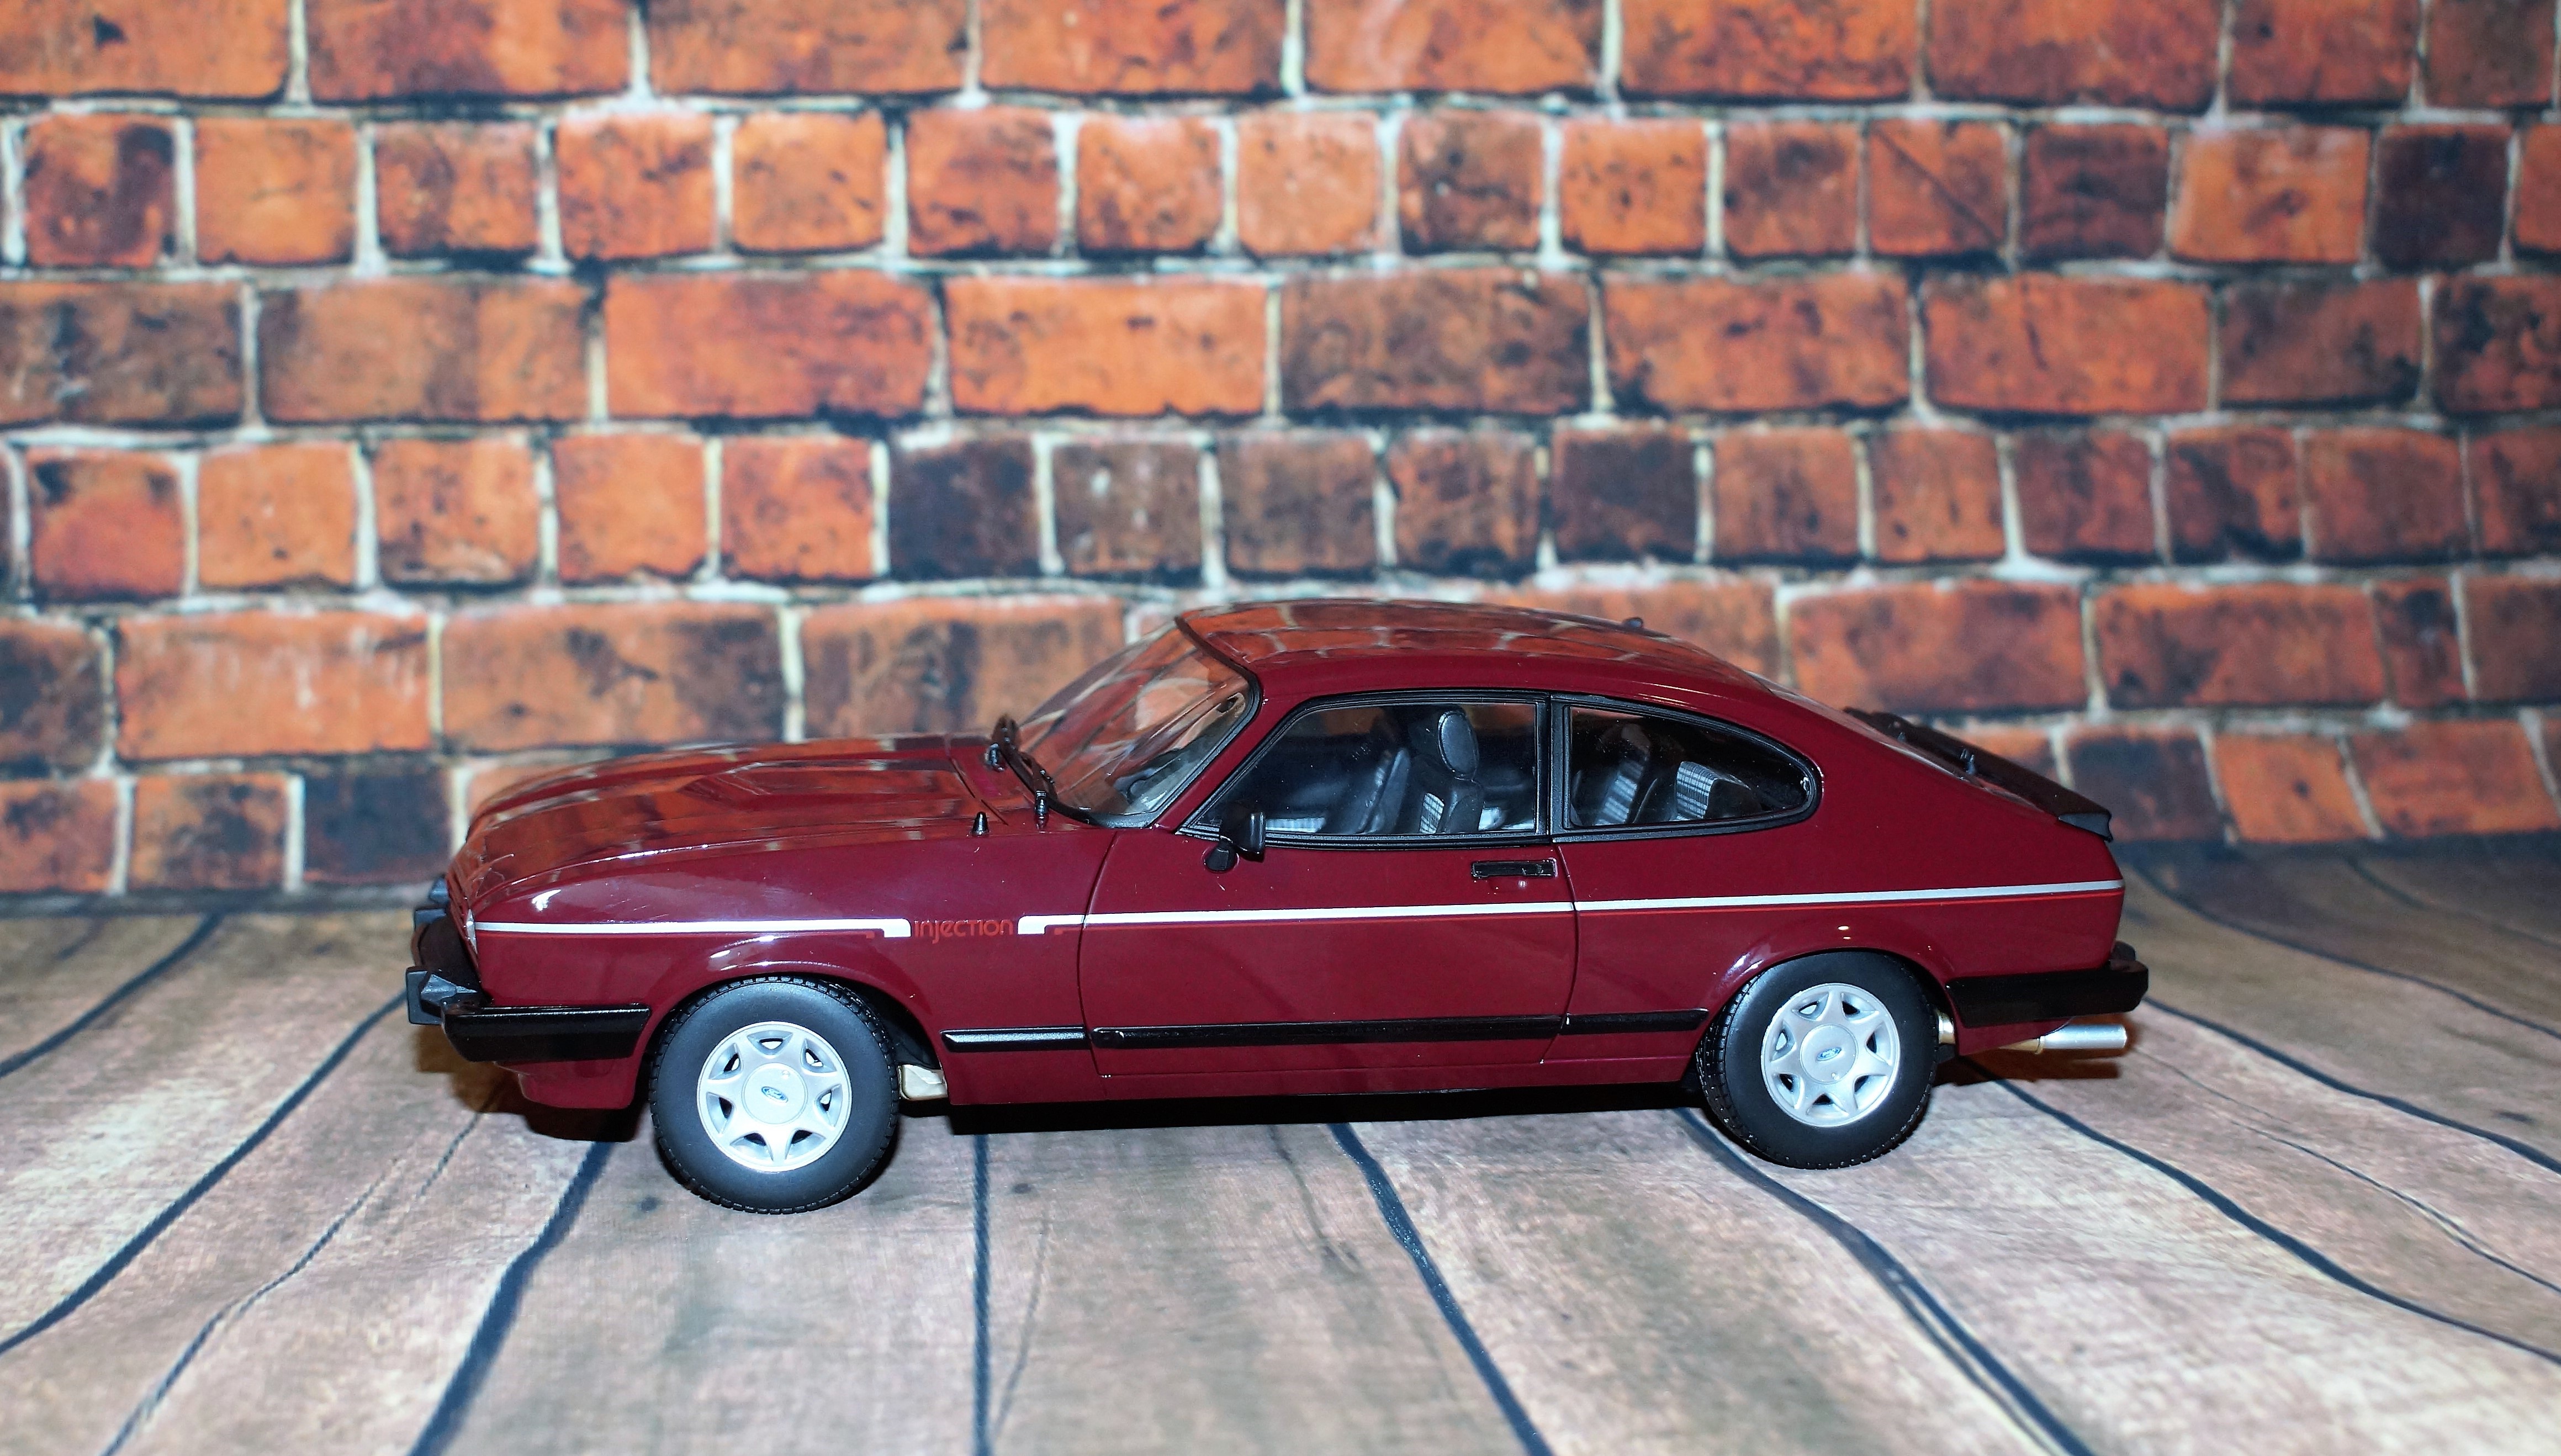
car, old, model, red, vehicle, auto, sports car, race car, ford, toys, sedan, oldtimer, bmw, classic, convertible, coupe, motorsport, capri, model car, land vehicle, automobile make, automotive design, luxury vehicle, performance car, executive car